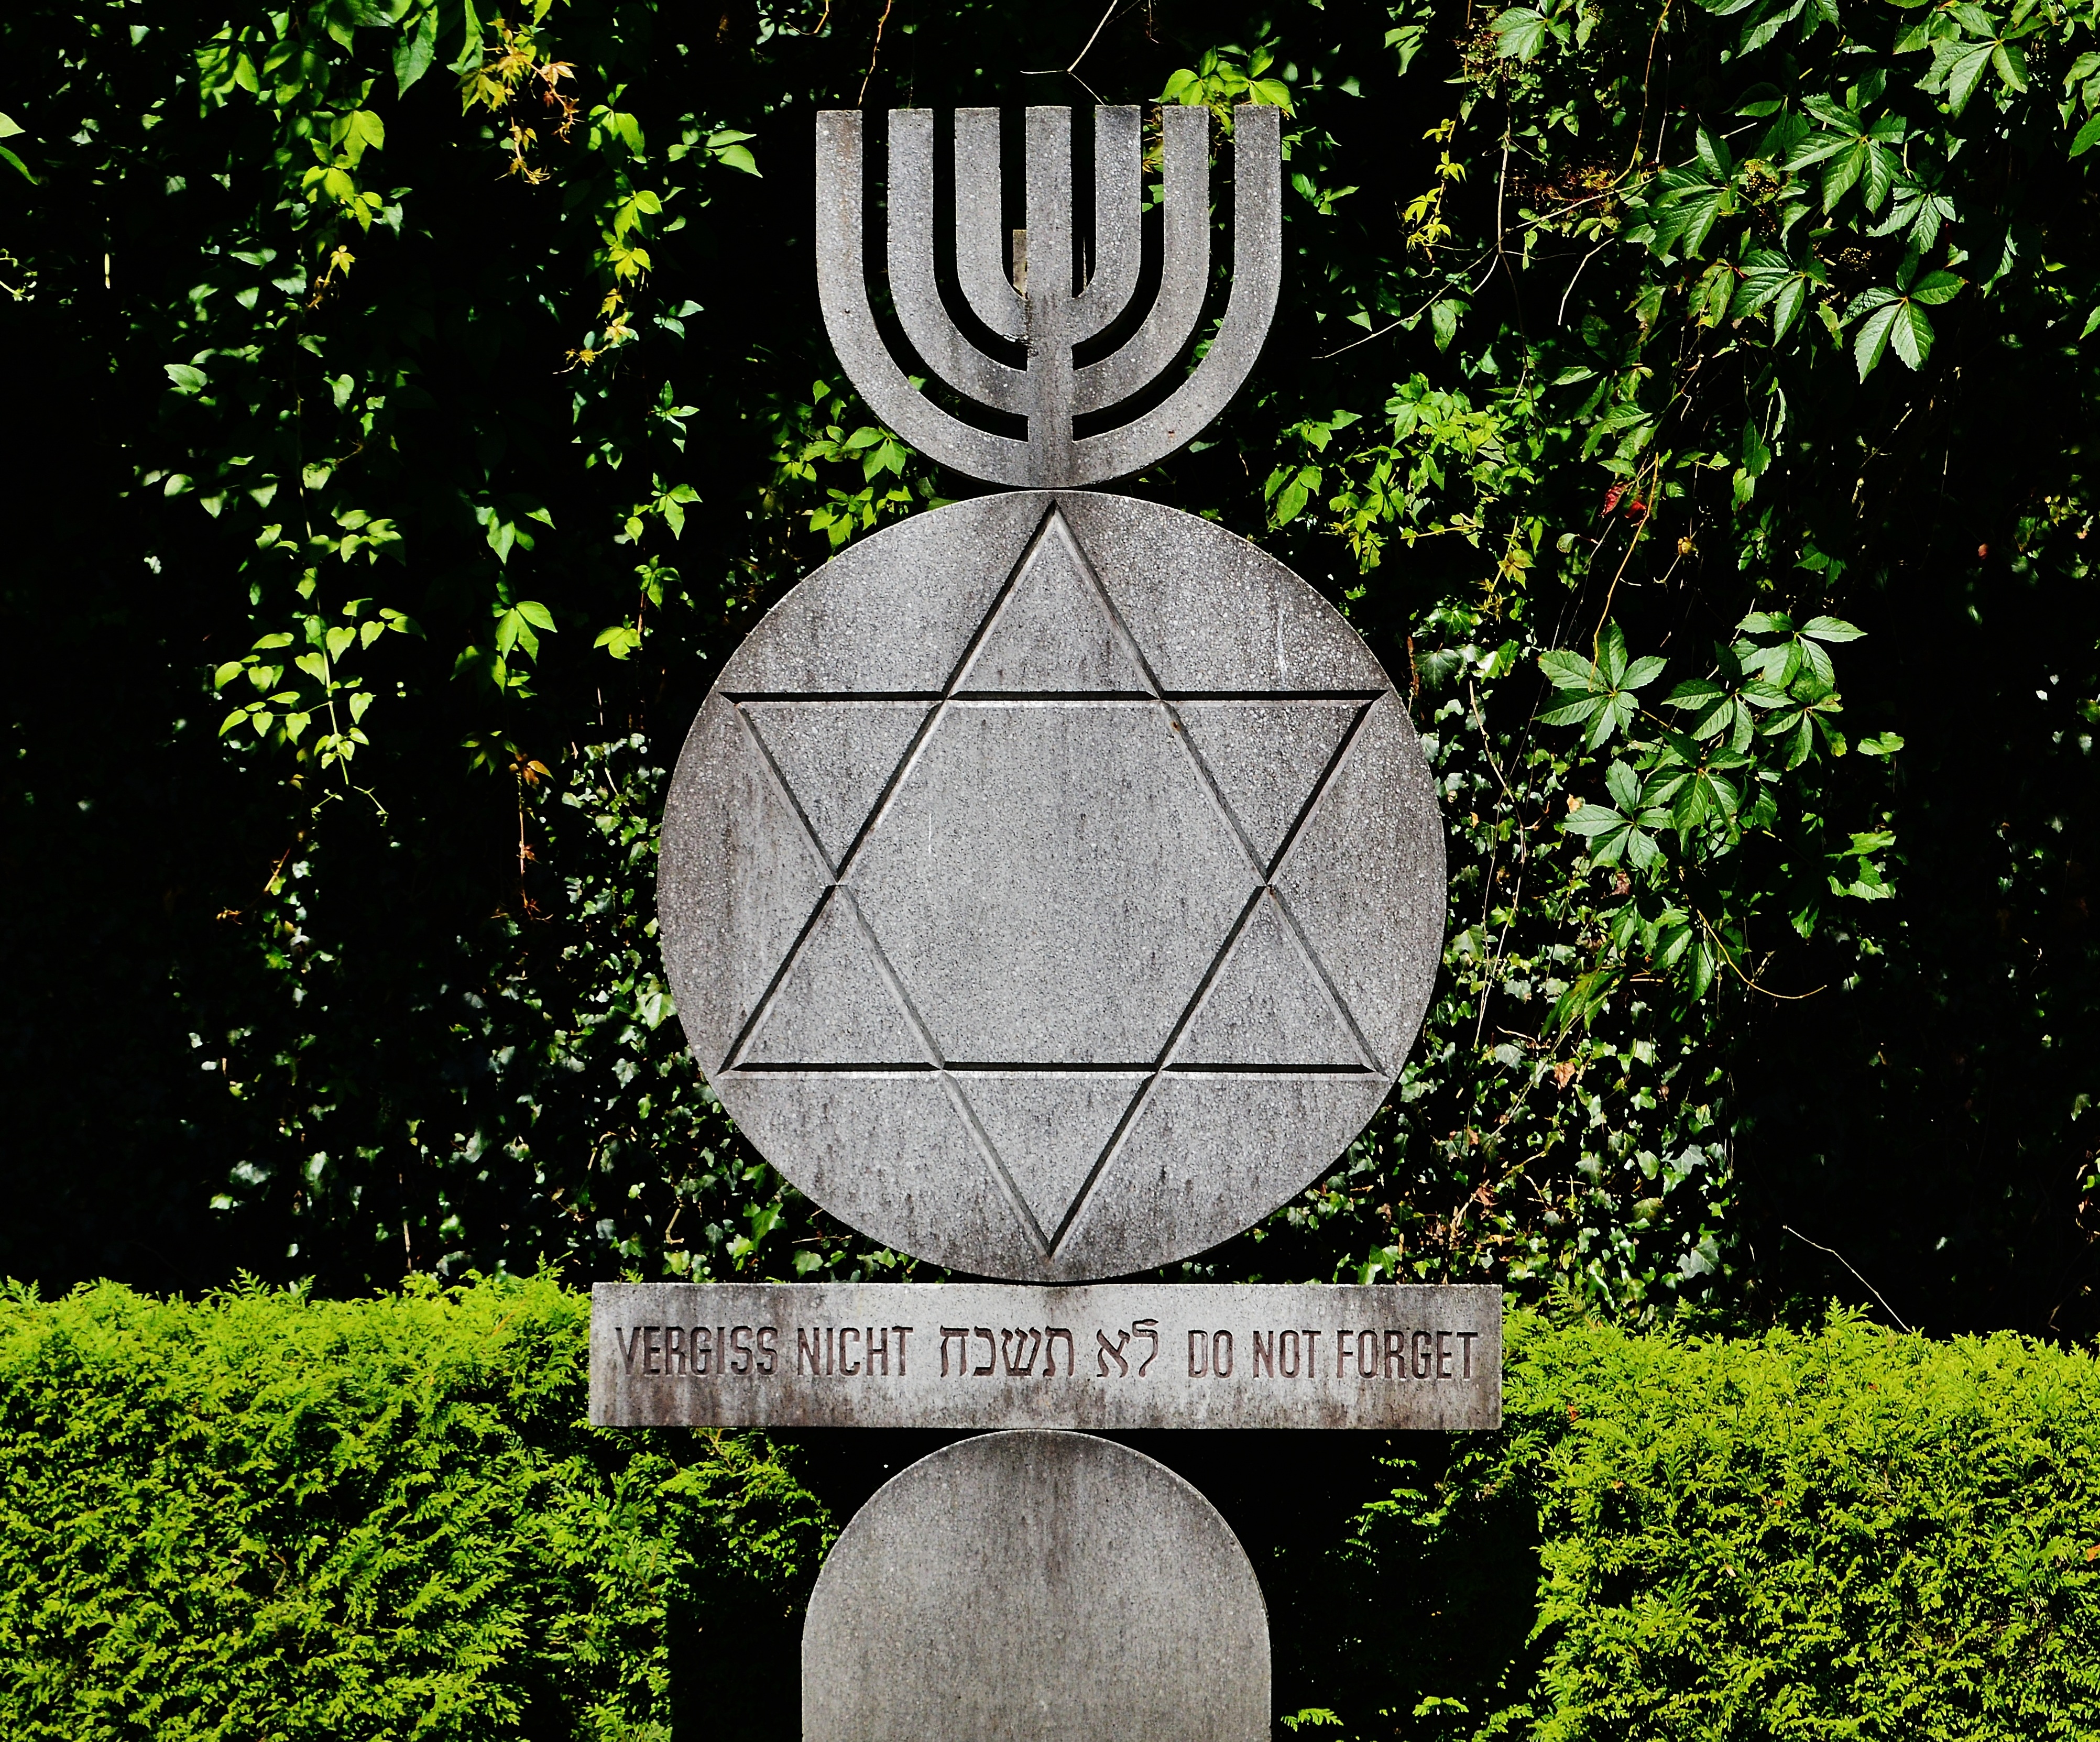
monument, green, death, lighting, sculpture, memorial, history, crime, bad, cruel, past, dachau, konzentrationslager, kz, terrible, mass murders